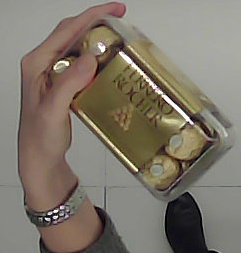
Product: rocher_chocolate